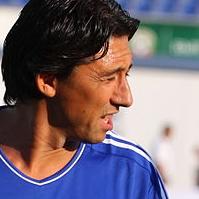
Age: 40